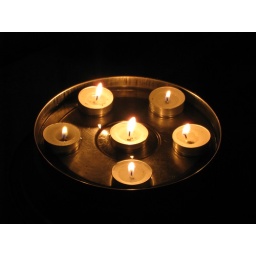
If you see carefully; these candles in aluminum cover are floating on water in the plate.